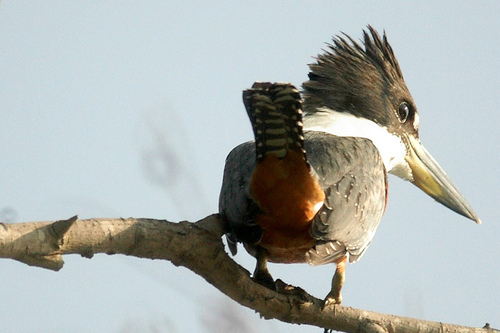
this bird has a large head for its body, with feathers that swoop back like a mo hawk, and a large prominent beak.
a small bird that has a very large pointed yellow and grey bill , white nape and throat, and brown feathers covering most of its body except for its vent which is orange, and its tail which is striped cream and brown.
large triangular orange and gray beak, head feathers swooped back, and red posterior underside.
this mostly brown bird has a big long bill, a spiky crown, white neck and orange rump.
a gray kingfisher with a brown crest on its head, huge yellow beak, white throat and neck, black and orange striped tail, and an orange under-tail.
this grey and white bird has a large head with a long beak.
the bird has a spiked crown, large tan bill and small feet.
this bird is brown, gray and white in color, with a very large beak.
this bird has wings that are grey and has a long billa small bird with a large beak that is large then its body and grey feet.
Species: Ringed Kingfisher